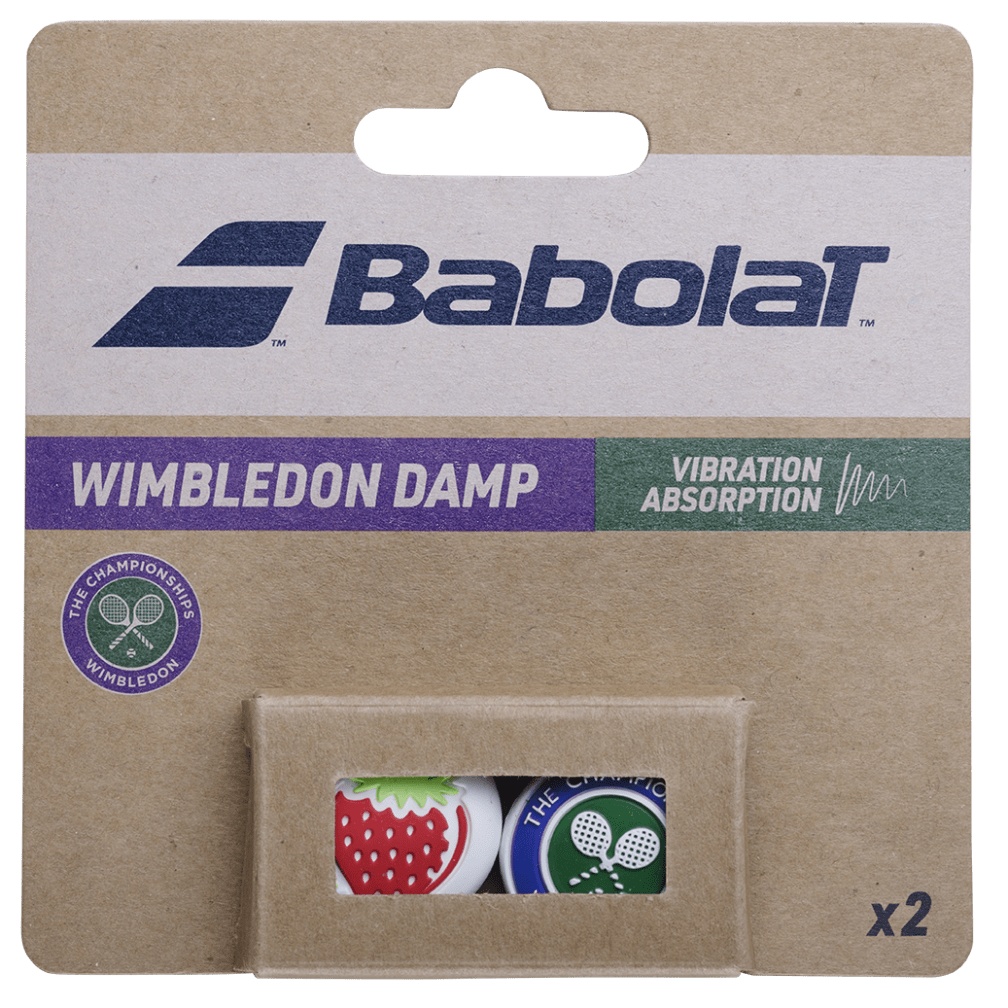
Antivibrador Babolat Wimbledon Damp x2
Para los aficionados al tenis y a Wimbledon, estos antivibradores filtran las vibraciones no deseadas preservando el tacto natural del cordaje. Dos antivibradores por juego. Practicidad Fácil de colocar, su forma se engancha perfectamente a las cuerdas en el centro de tu raqueta para una sujeción ideal de tu antivibrador.
Brand: Babolat
Category: Sporting Goods > Athletics > Tennis > Tennis Racket Accessories > Racket Vibration Dampeners